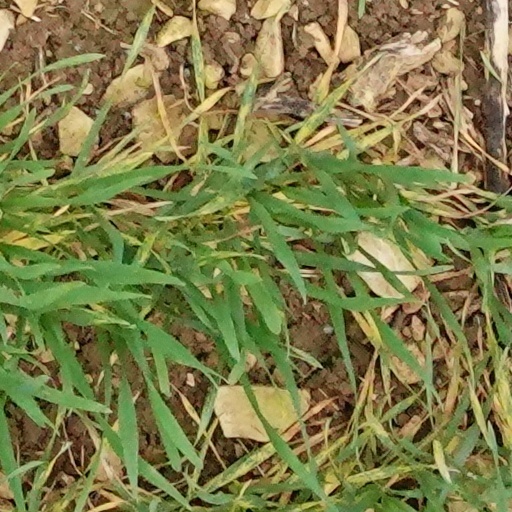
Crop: wheat